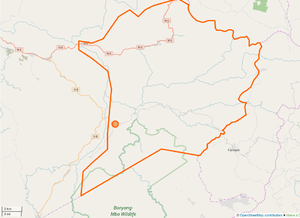
Limites communales de Tinto au Cameroun avec OSM.
Upper Bayang est un arrondissement du Cameroun situé dans le département du Manyu et la région du Sud-Ouest. Son territoire recouvre celui de la commune de Tinto.